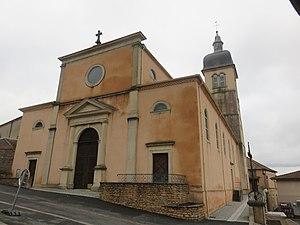
Façade de l'église de l'Assomption de Grandris (Rhône, France).
Grandris est une commune française, située dans le département du Rhône en région Auvergne-Rhône-Alpes.